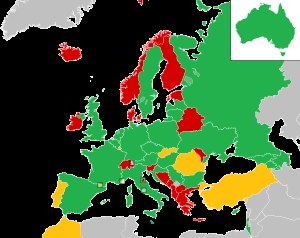
Eurovision Song Contest 2016 / Format / Planlægning
     Lande, der har valgt sang/deltager     Lande, der har bekræftet deres deltagelse.     Lande, der har deltaget før, men ikke i 2016     Lande, der aldrig har konkurreret i ESC og/eller ikke har besluttet at deltage i 2016.
"Eurovision Song Contest 2016 var den 61. udgave af den årlige Eurovision Song Contest. Arrangementet fandt sted i Ericsson Globe i Stockholm efter Sveriges sejr i 2015 med Måns Zelmerlöws ""Heroes"". Det var tredje gang, Stockholm var vært for arrangementet, efter at 1975- og 2000-udgaverne også blev holdt der. Ericsson Globe var også værtsarena i 2000. Sverige har vundet 6 gange.